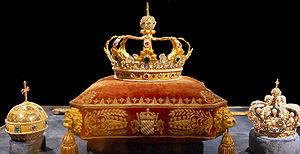
La maison de Wittelsbach est une famille souveraine d'Allemagne occidentale, l'une des plus anciennes et des plus puissantes du Saint-Empire romain germanique. Elle a régné en particulier sur la Bavière et sur le Palatinat, et a donné des souverains au Saint-Empire, à la Suède et à la Grèce.